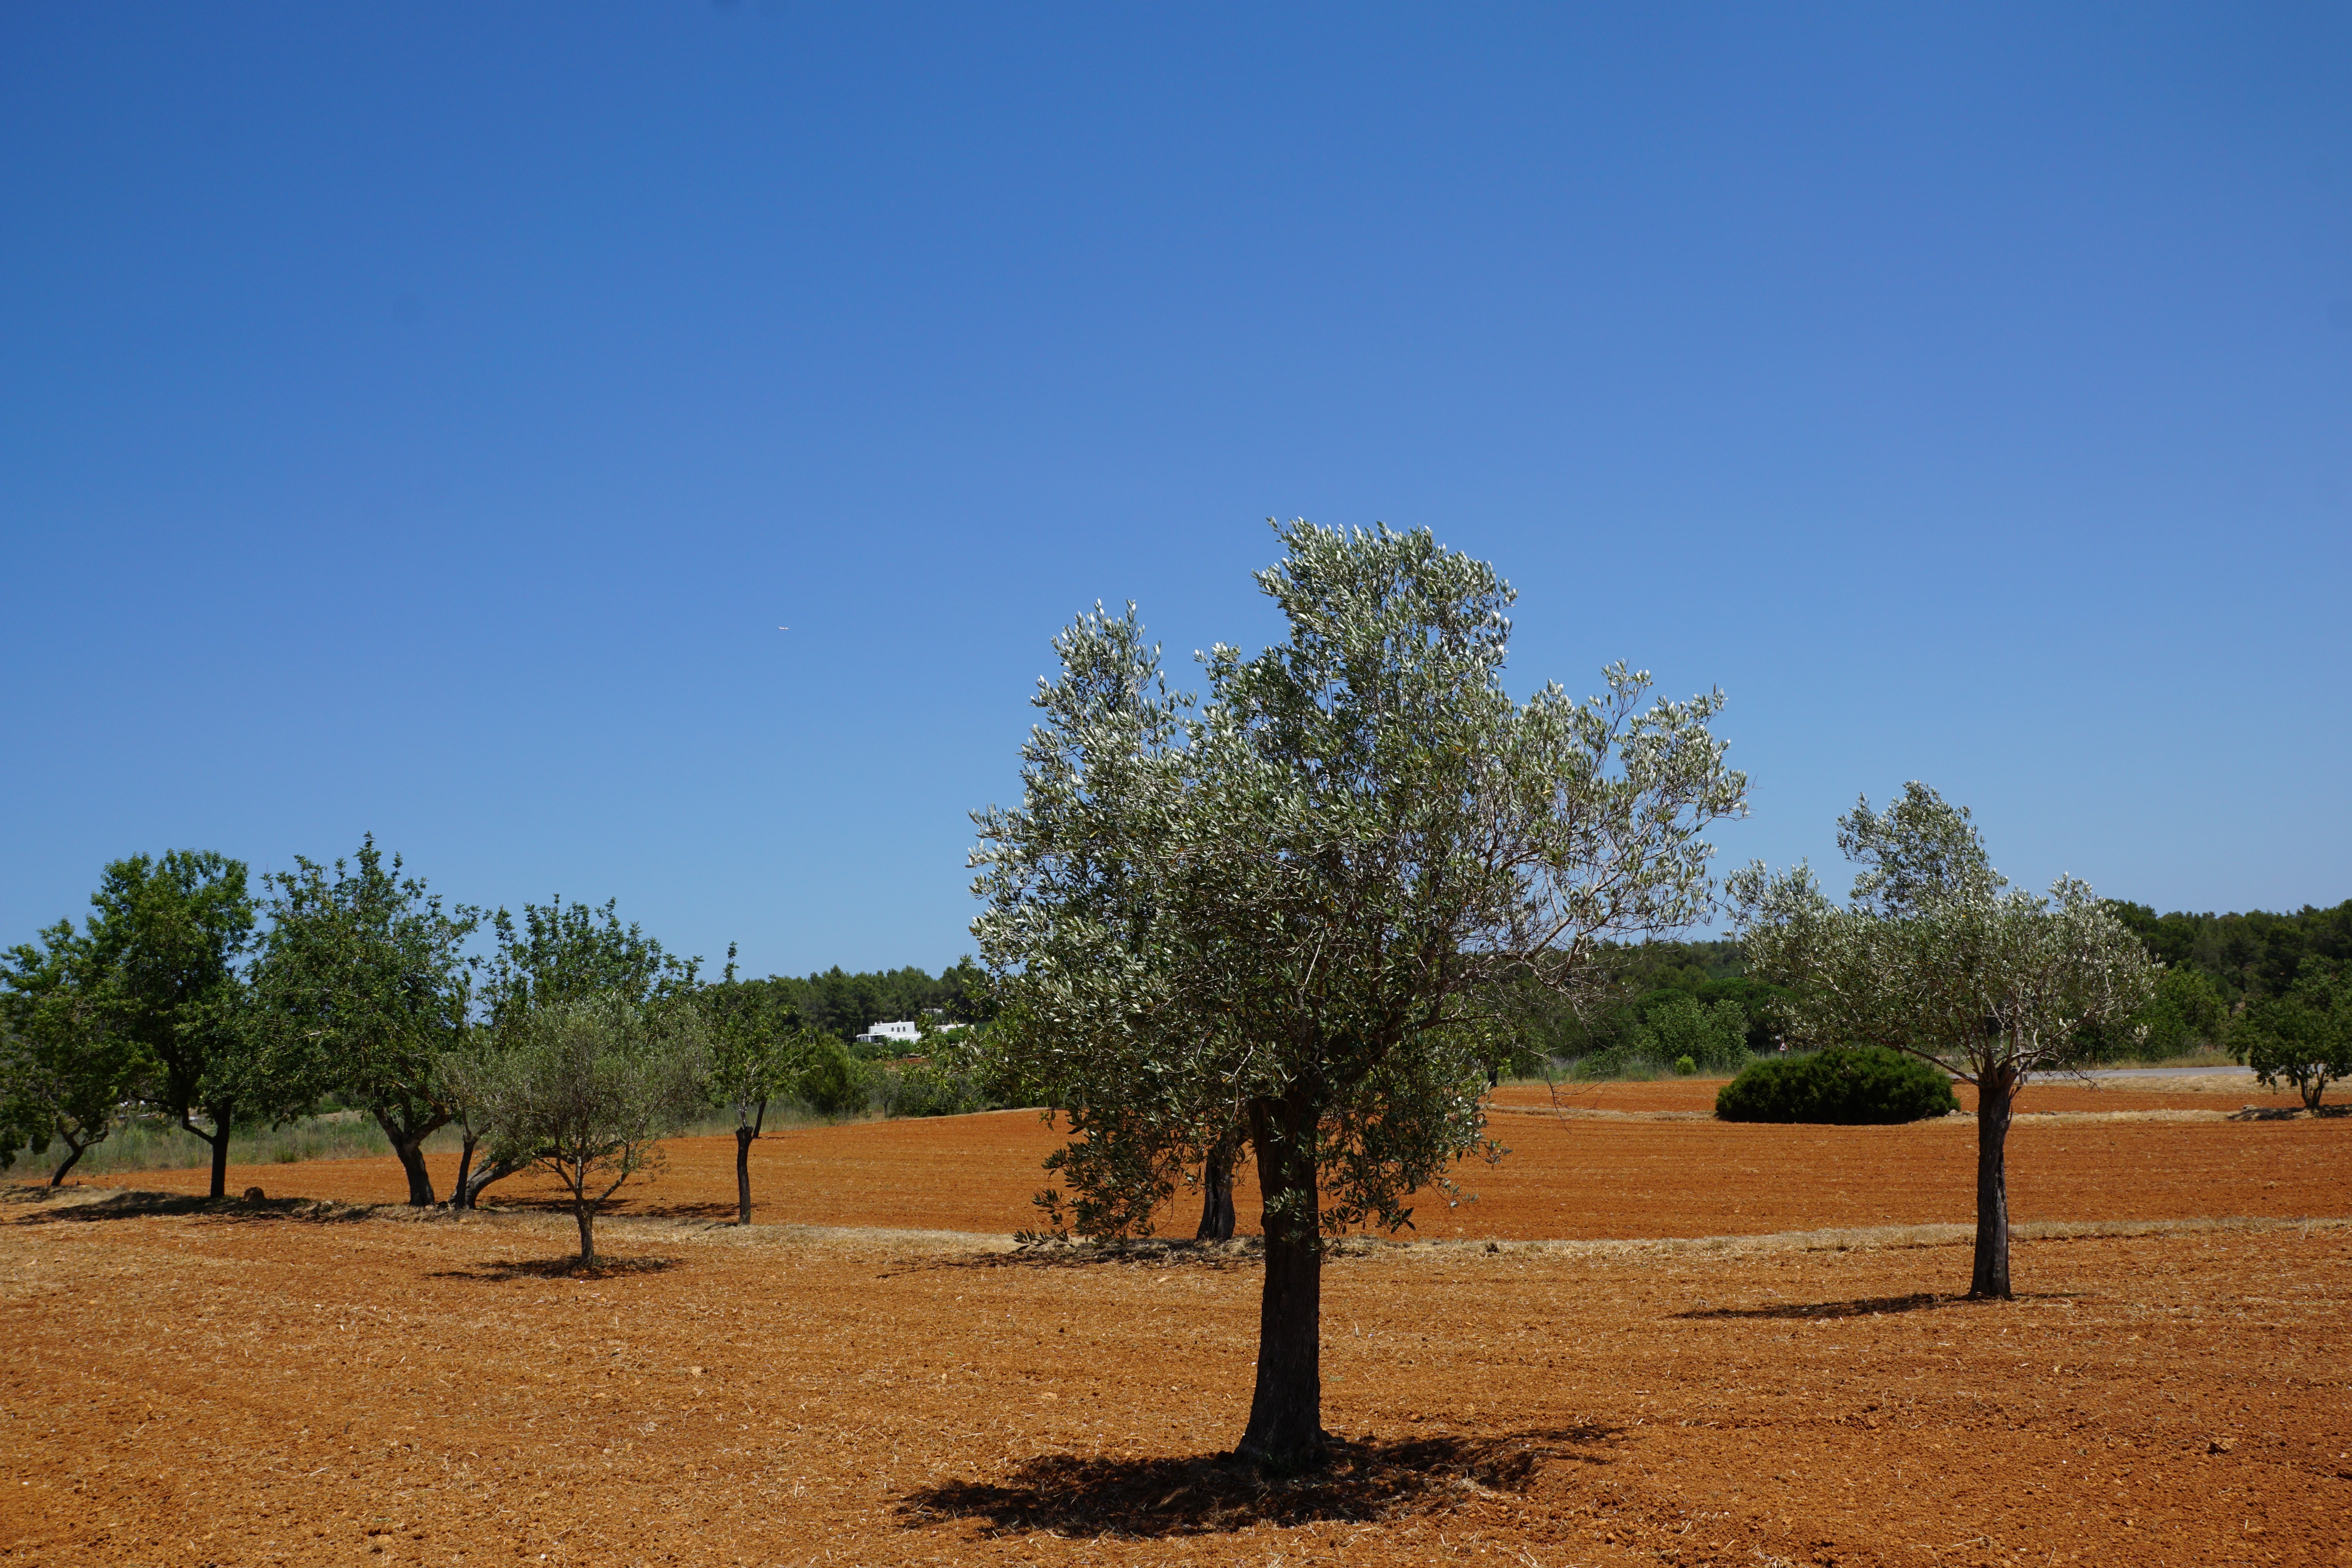
landscape, tree, plant, field, soil, agriculture, garden, savanna, plain, agricultural, plantation, olives, ecosystem, rural area, natural environment, woody plant, land lot